Naphthalenetetracarboxylic dianhydride

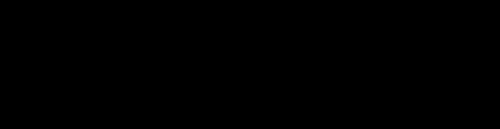
Synthesis of symmetric and unsymmetric NDIs

Naphthalene diimides (NDIs) are often fluorescent, although the intensity is sensitive to substituents. NDIs are also redox-active, forming stable radical anions near -1.10 V vs. Fc/Fc. Their ability to accept electrons reflects the presence of an extended conjugated ring system and the electron withdrawing groups (carbonyl centers). NDIs are used in supramolecular chemistry due to their tendency to form charge-transfer complexes with crown ethers, e.g. to give rotaxanes and catenanes. As another consequence of their planar structure and electron-acceptor properties, NDIs intercalate into DNA.